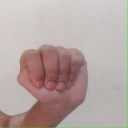
अक्षर: ठ